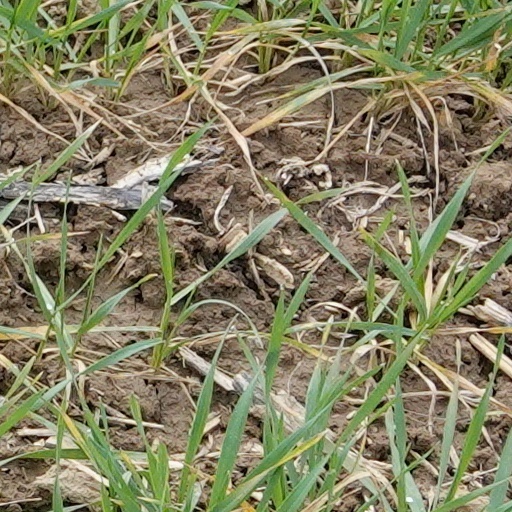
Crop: wheat